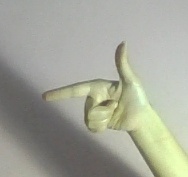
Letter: yaa